Boscia senegalensis

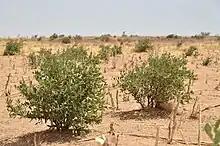
Occurrence in field

"B. senegalensis" can benefit farmers because it keeps soil from laying bare and thus prevents soil erosion and degradation. It also buffers against wind, stabilizes sand dunes, offers shade to surrounding plants and cycles nutrients. In Niger, the trees are often cut or burned down by farmers in the dry season, in order to make space on the field for staple crops such as millet or sorghum. However, due to the strong surviving character of the tree, it reappears after the first rains and continues growing as a small bush.